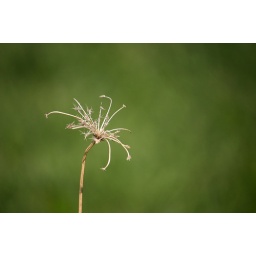
This dead weed against the backdrop of the bright green grass seemed rather poignant to me. Happy Bokeh Wednesday!